SS Balgowlah

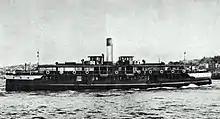
"Kuring-gai" (1901) was the forerunner to the "Binngarra-type" vessels including "Balgowlah". Note the wheel houses located midships compared to "Balgowlah"s at the ends of the sun deck.

The Port Jackson & Manly Steamship Company's fleet transitioned comparatively late to screw propelled vessels and the fleet comprised mostly paddle steamers until the early years of the twentieth century. The difficulty of turning in the narrow bays of Sydney Harbour - particularly in the busy Circular Quay terminus in Sydney Cove - required the use of double-ended vessels. However, a double-ended screw configuration was particularly difficult for the fine bows that Manly ferries required for both speed and heavy seas. Further, a propeller at the leading forward end of a vessel reduced speed considerably. In the prosperous early twentieth century, this speed drawback was overcome by increasing engine size and power.